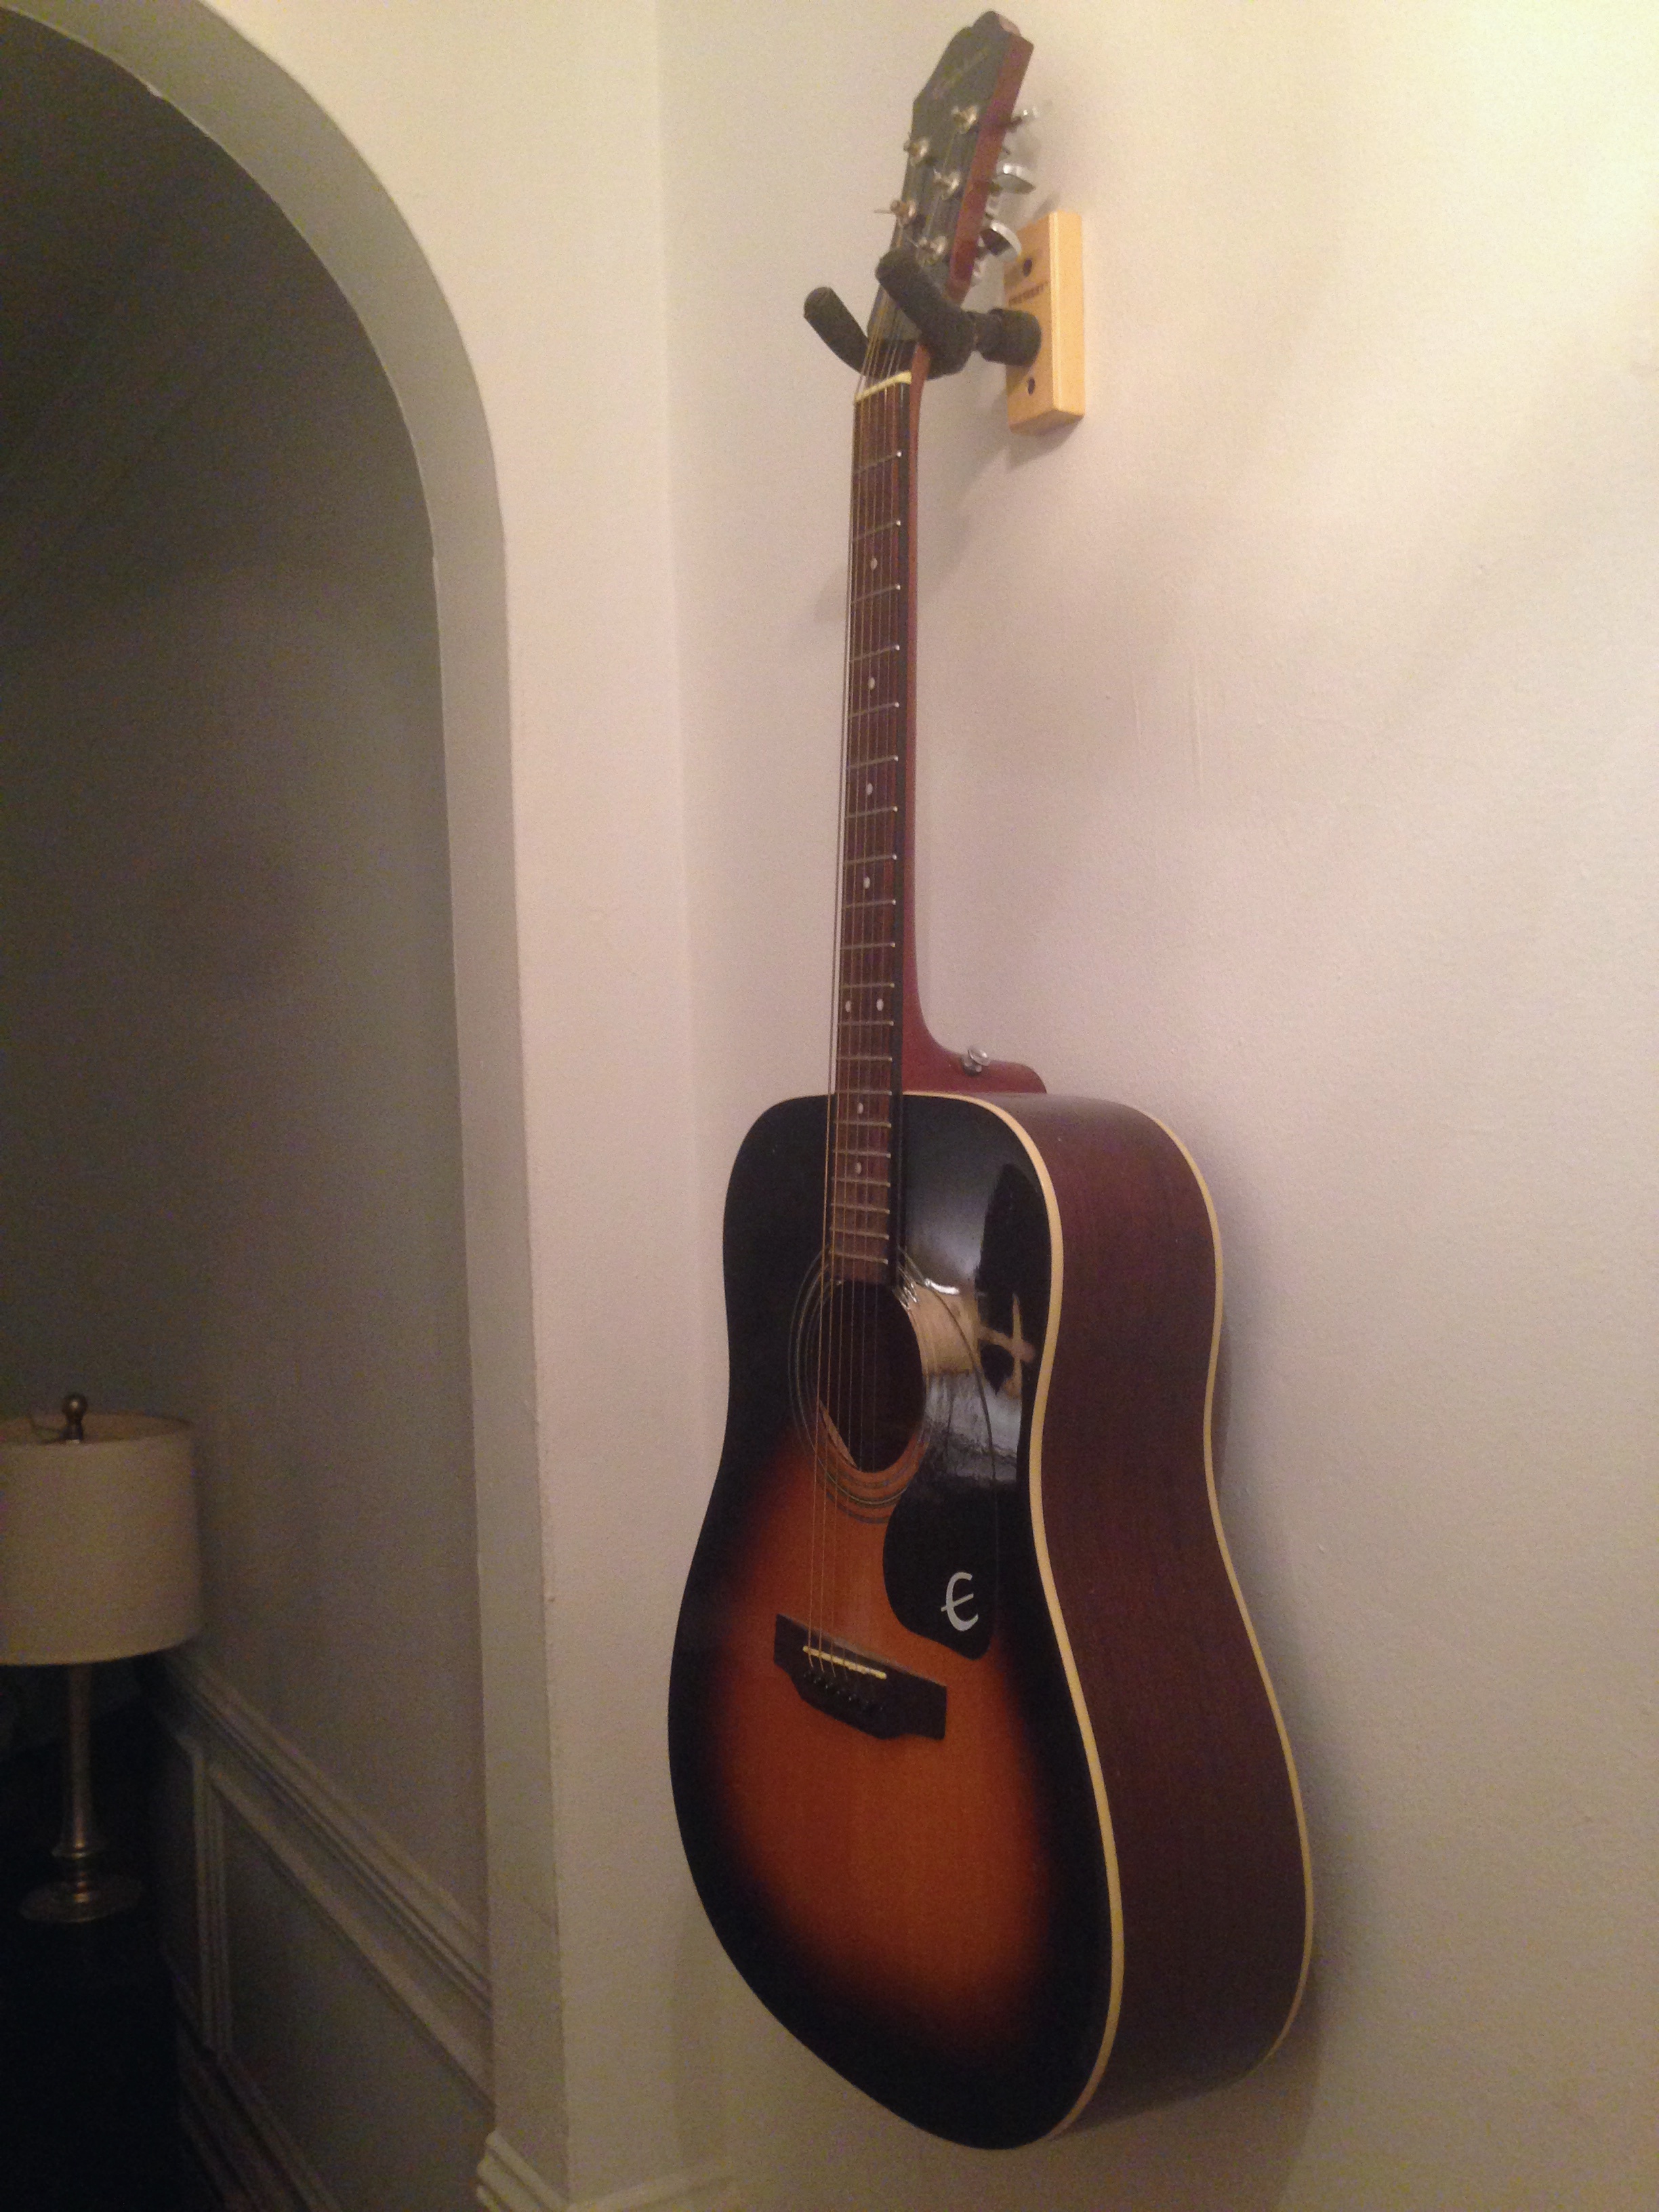
guitar, musical instrument, acoustic guitar, plucked string instruments, string instrument, acoustic electric guitar, bass guitar, vihuela, bowed string instrument, cuatro, viola, ukulele, cavaquinho